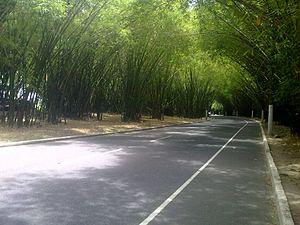
L'aéroport international de Salvador – Deputado Luís Eduardo Magalhães est un aéroport brésilien situé à Salvador, capitale de l'État de Bahia. Il occupe 5 574 984 m² à l'est de la ville, sur une zone limitrophe de la municipalité de Lauro de Freitas. Son principal accès routier, une avenue d'environ 800 m traversant un bosquet de bambous, est reconnu comme une des cartes postales de la capitale. Depuis le 5 novembre 1942, l'aéroport abrite aussi la Base aérienne de Salvador de la Force aérienne brésilienne.